Esther (1986 film)

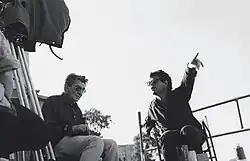
The shooting of the film

The film marked the directorial debut of Amos Gitai, who also wrote the screenplay. It was shot by Henri Alekan and Nurith Aviv (with assisting), and cast by .